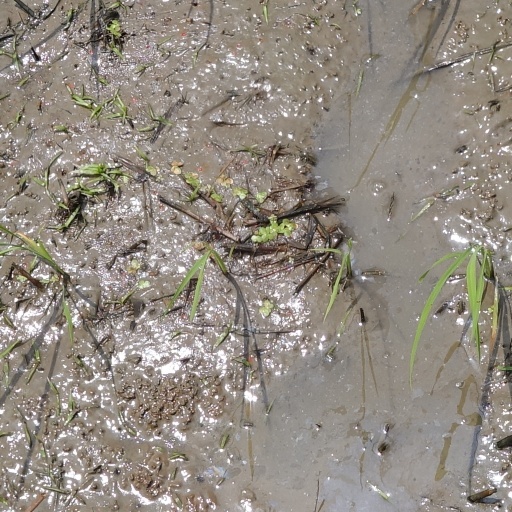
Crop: rice